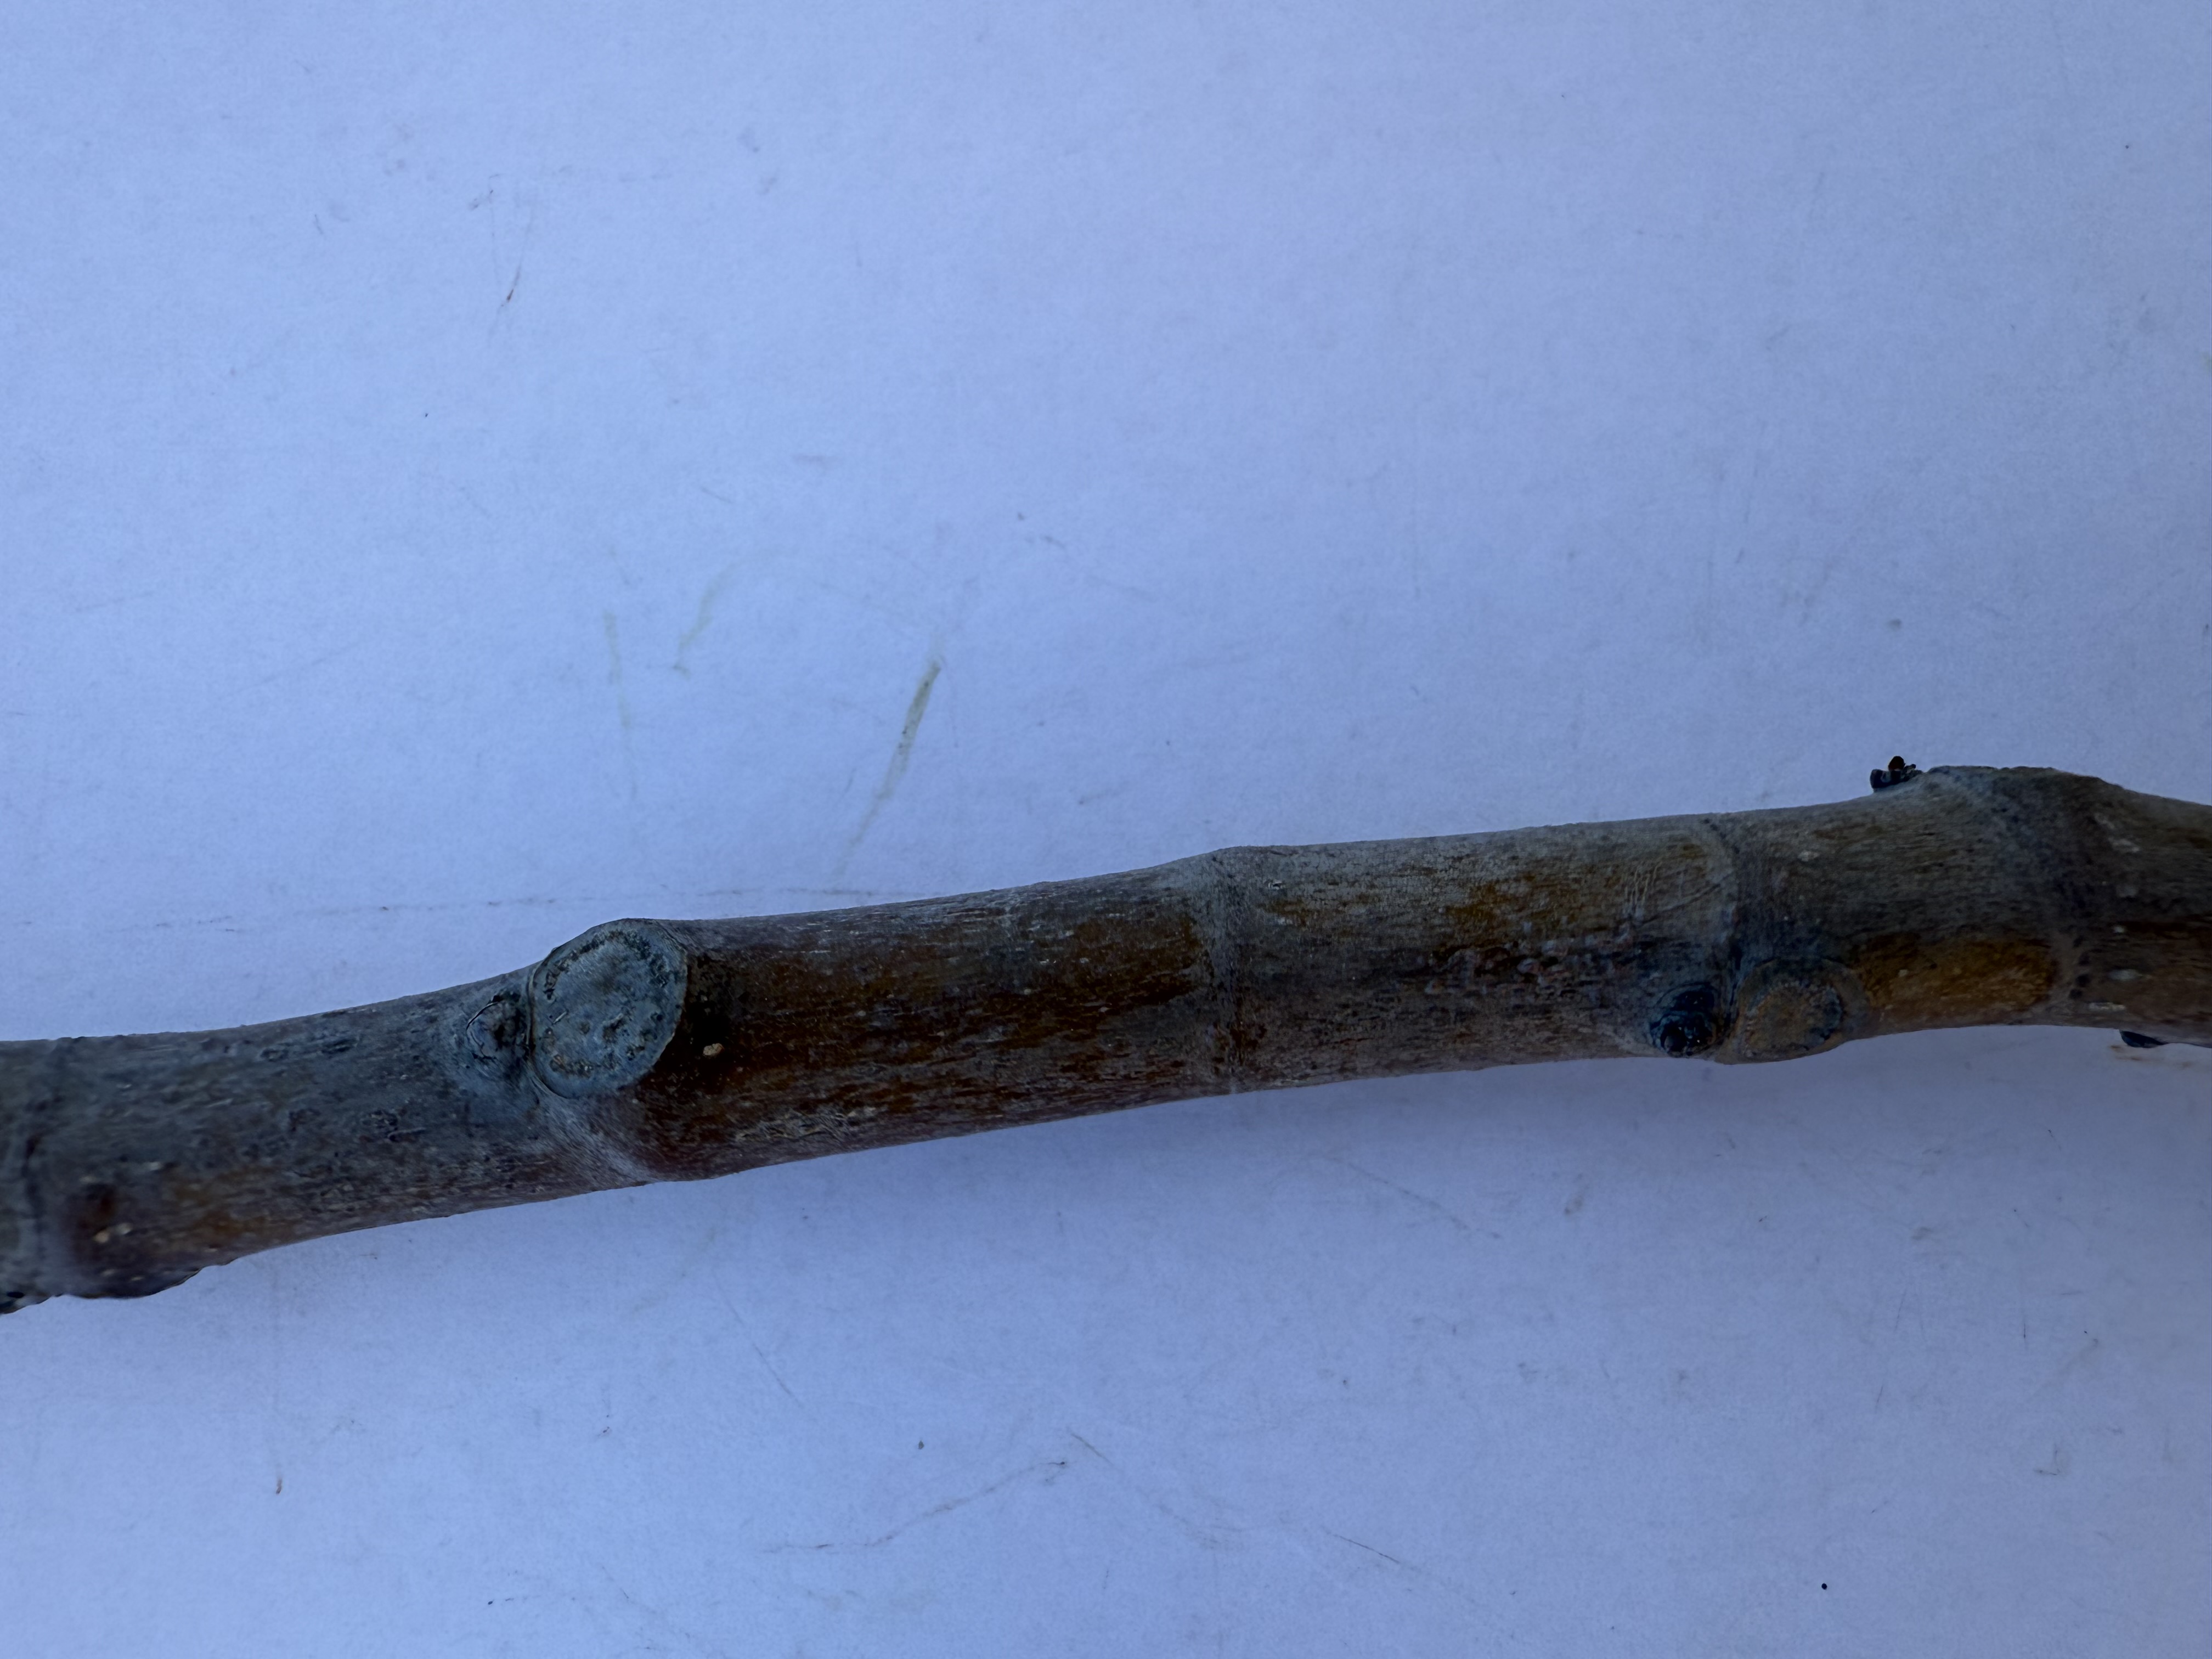
Variety: Bardacik Fig